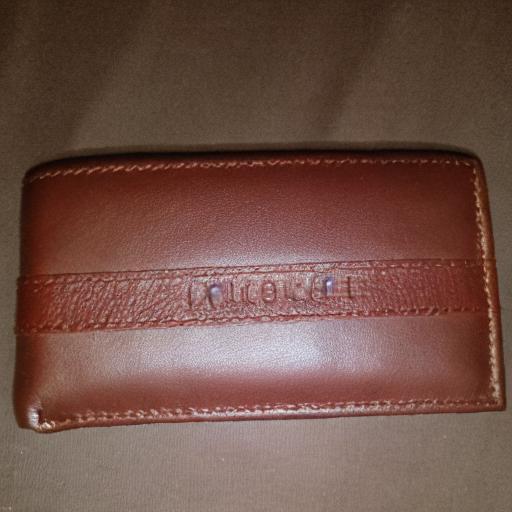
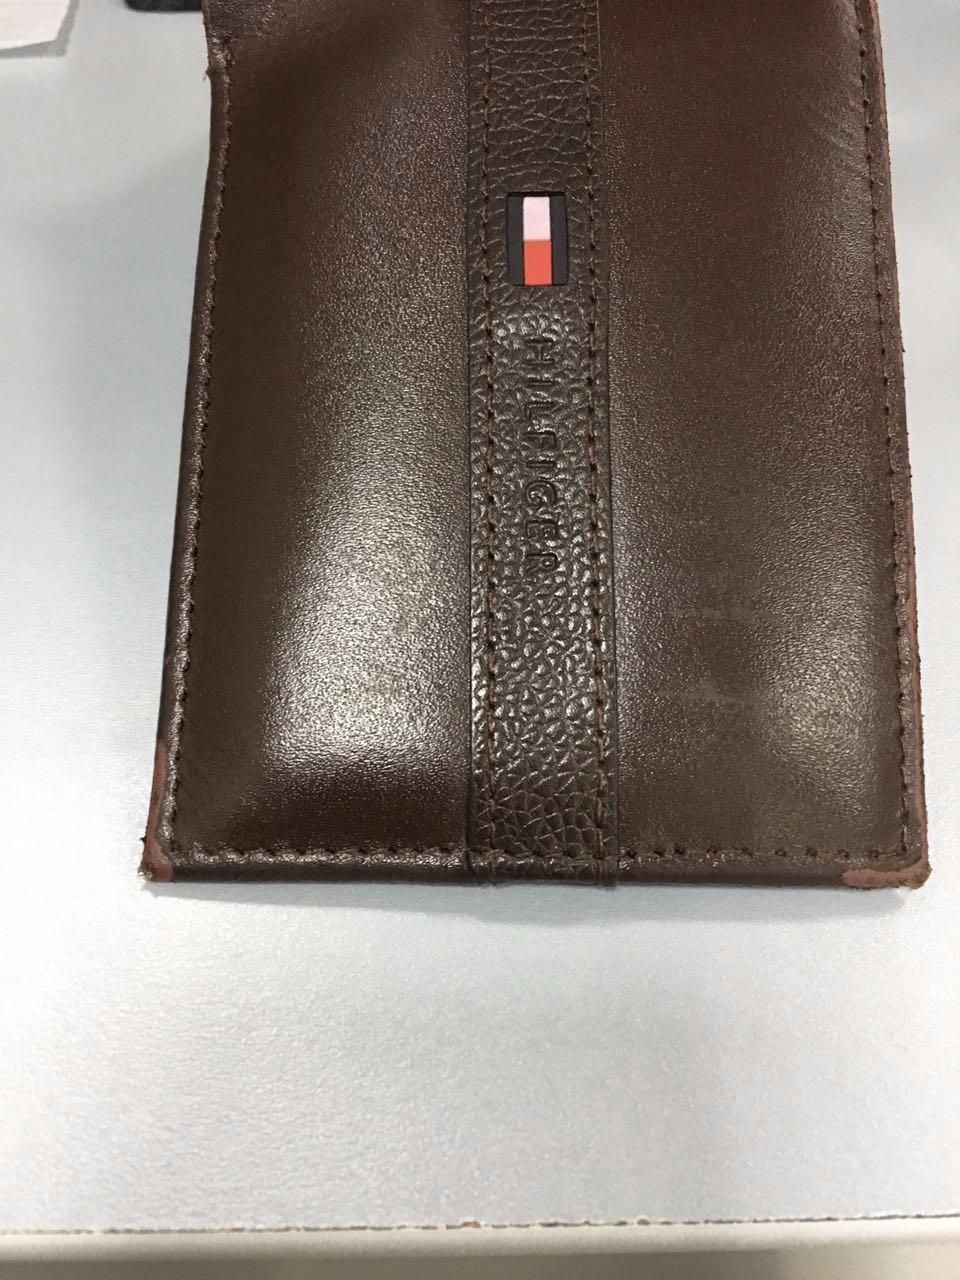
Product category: accessories_wallet
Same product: no